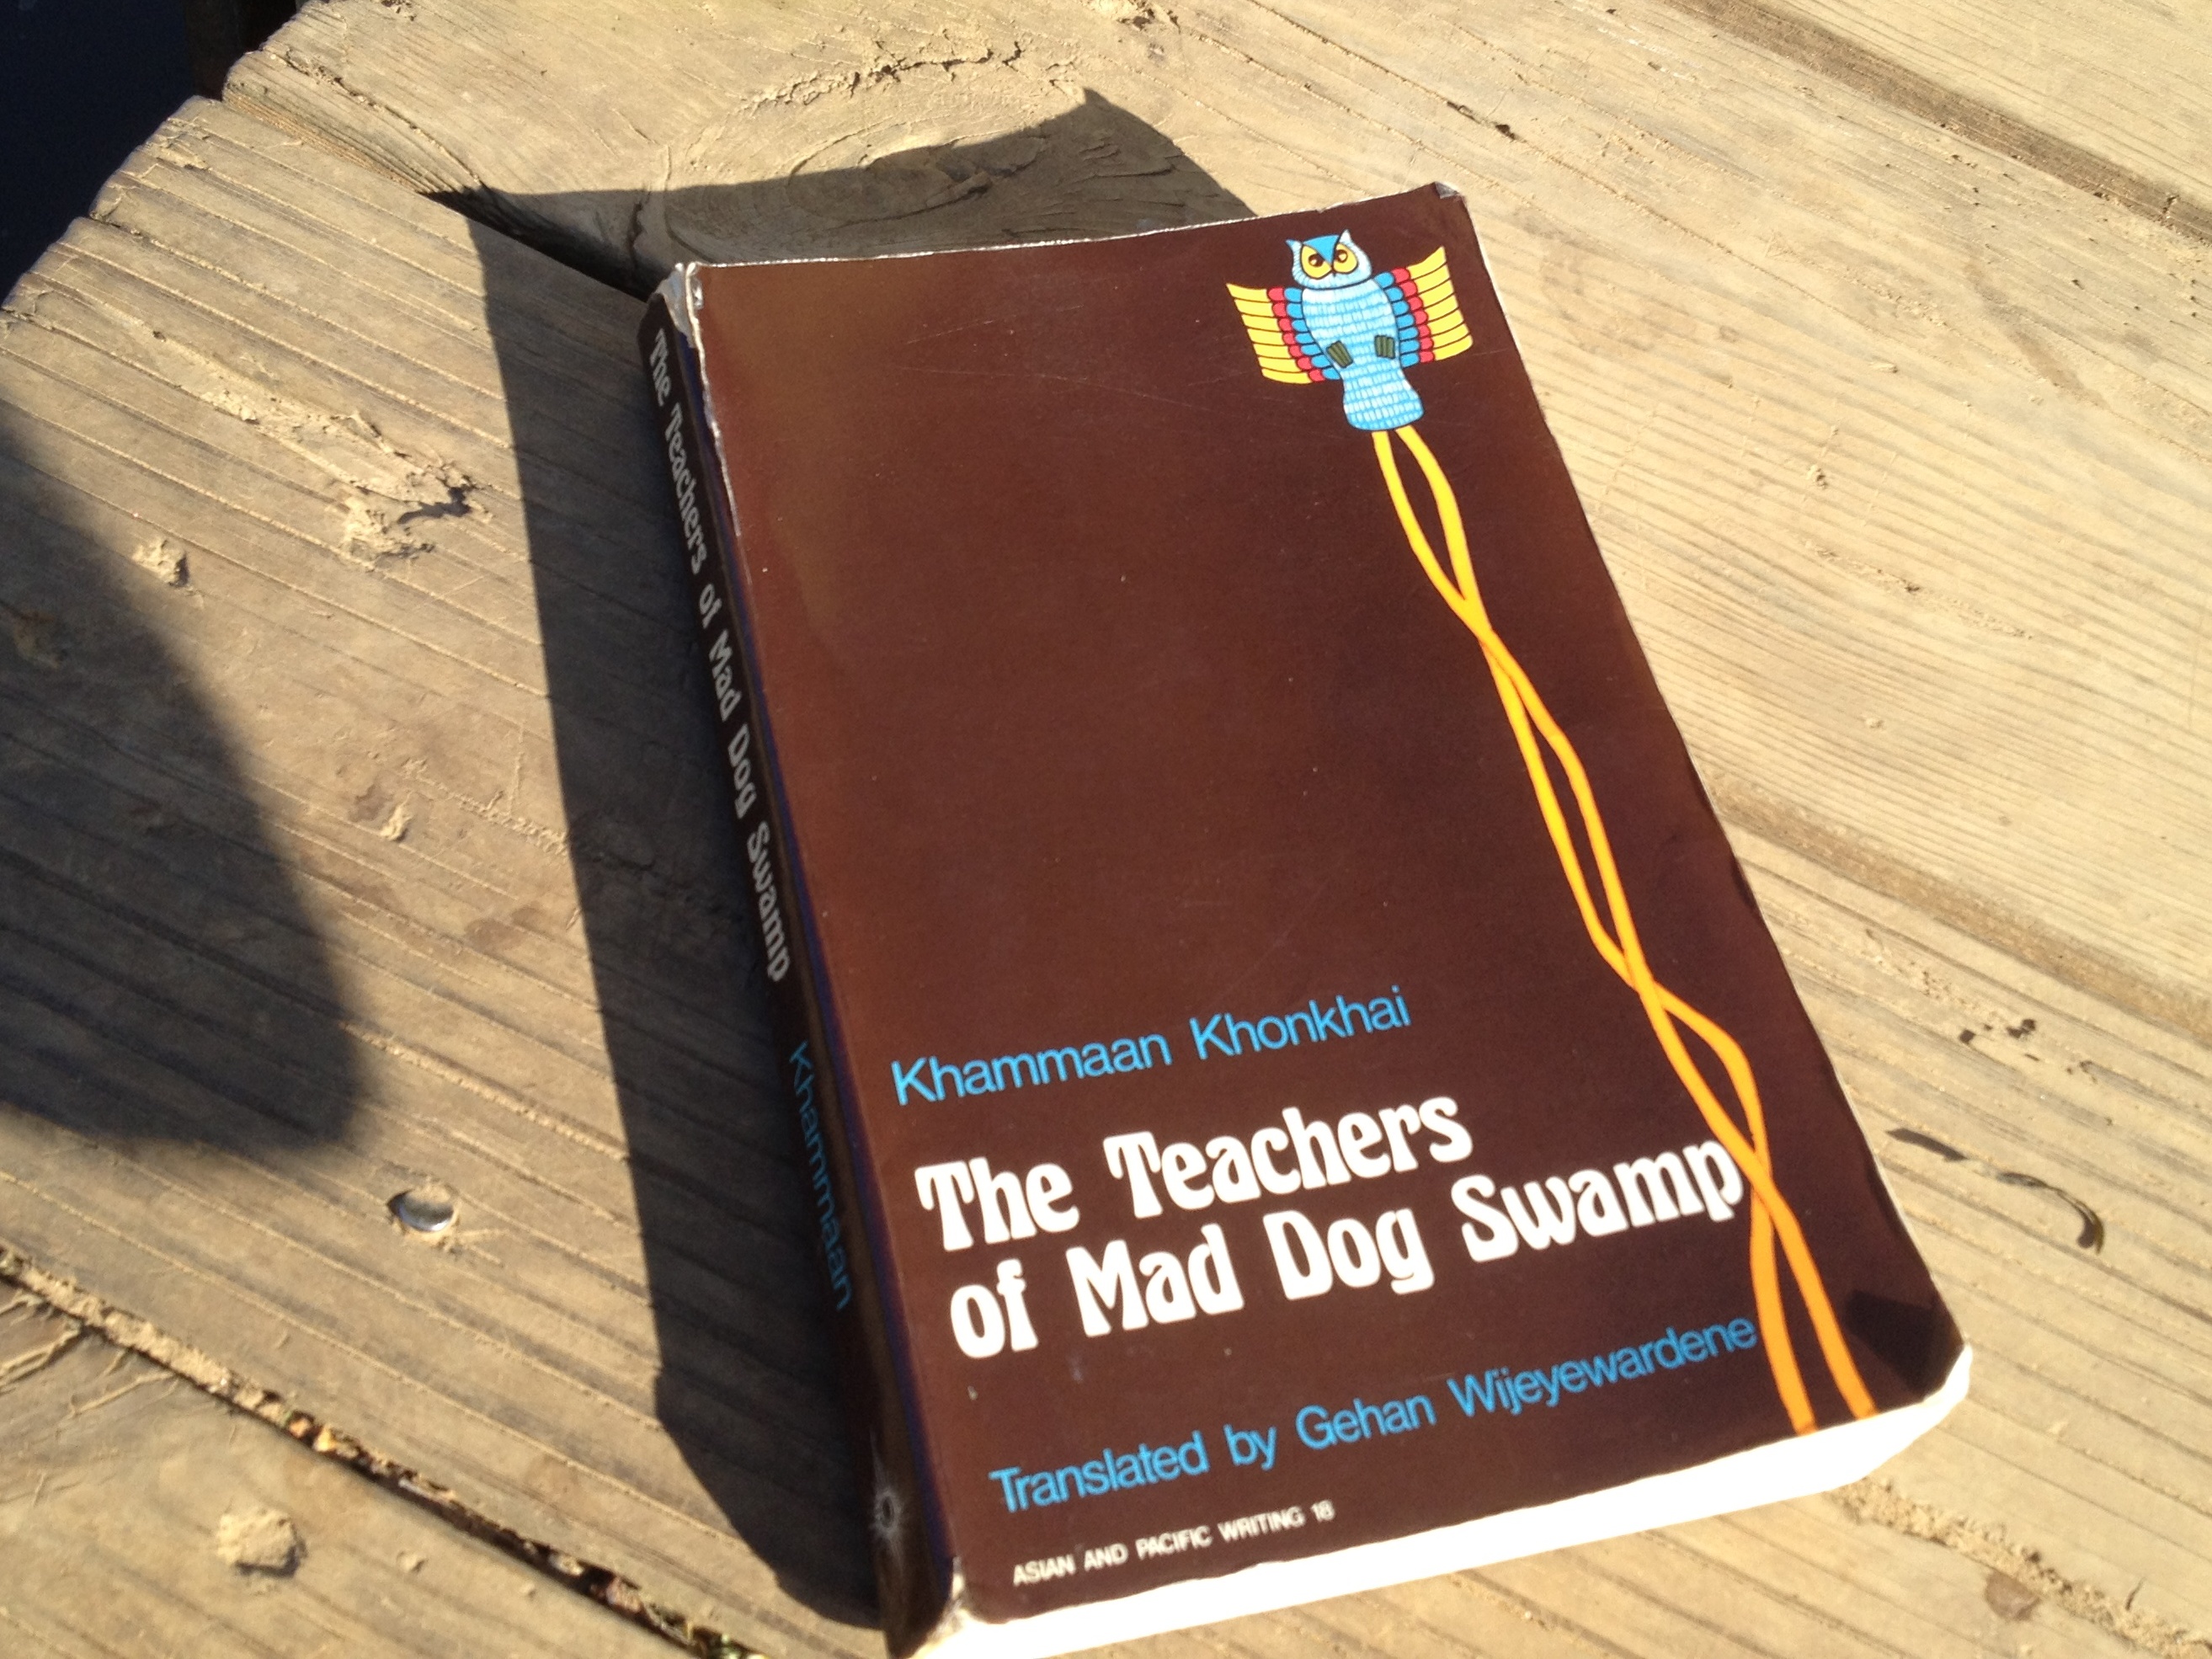
advertising, material, brand